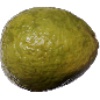
Label: Guava 1